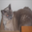
Label: cat